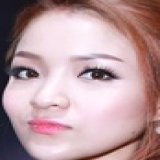
ca sĩ Suboi